Simon Janssen

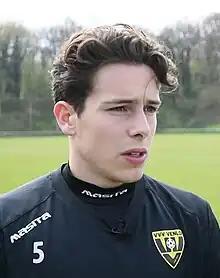
Janssen in 2023

Simon Janssen (born 25 September 2000) is a Dutch professional footballer who plays as a left-back.